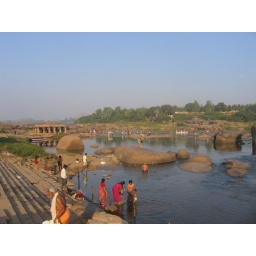
We had to cross this river by boat to get to our hostel.